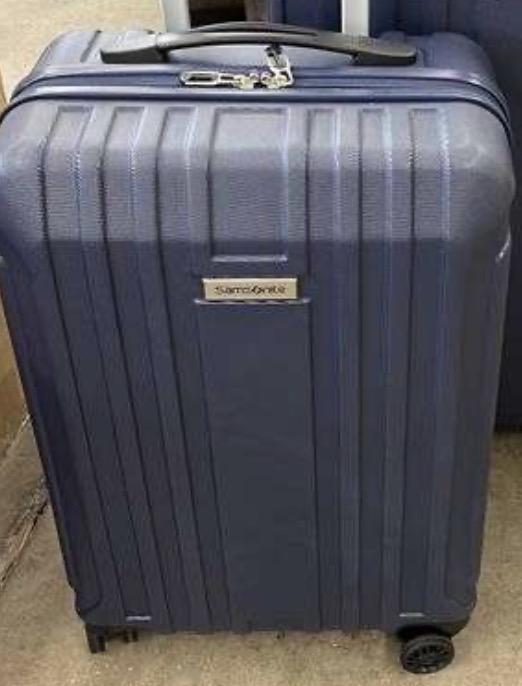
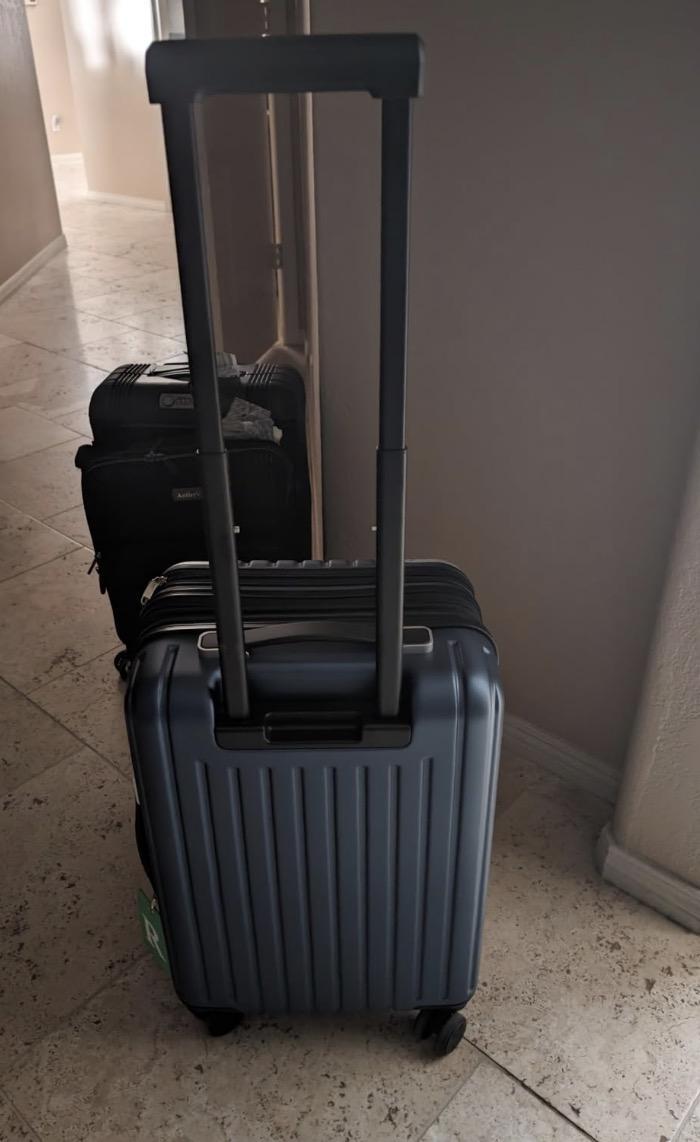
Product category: items_tea
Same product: no